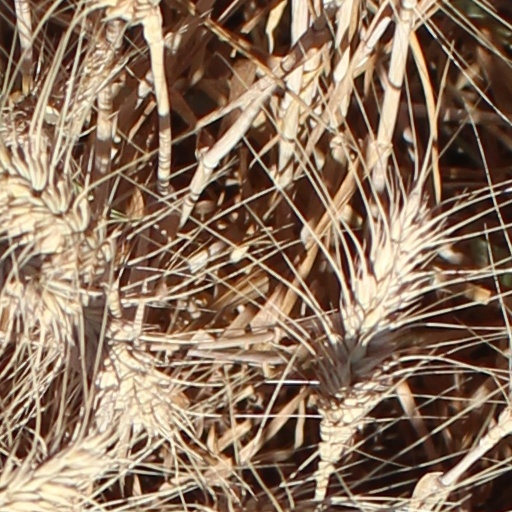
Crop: wheat